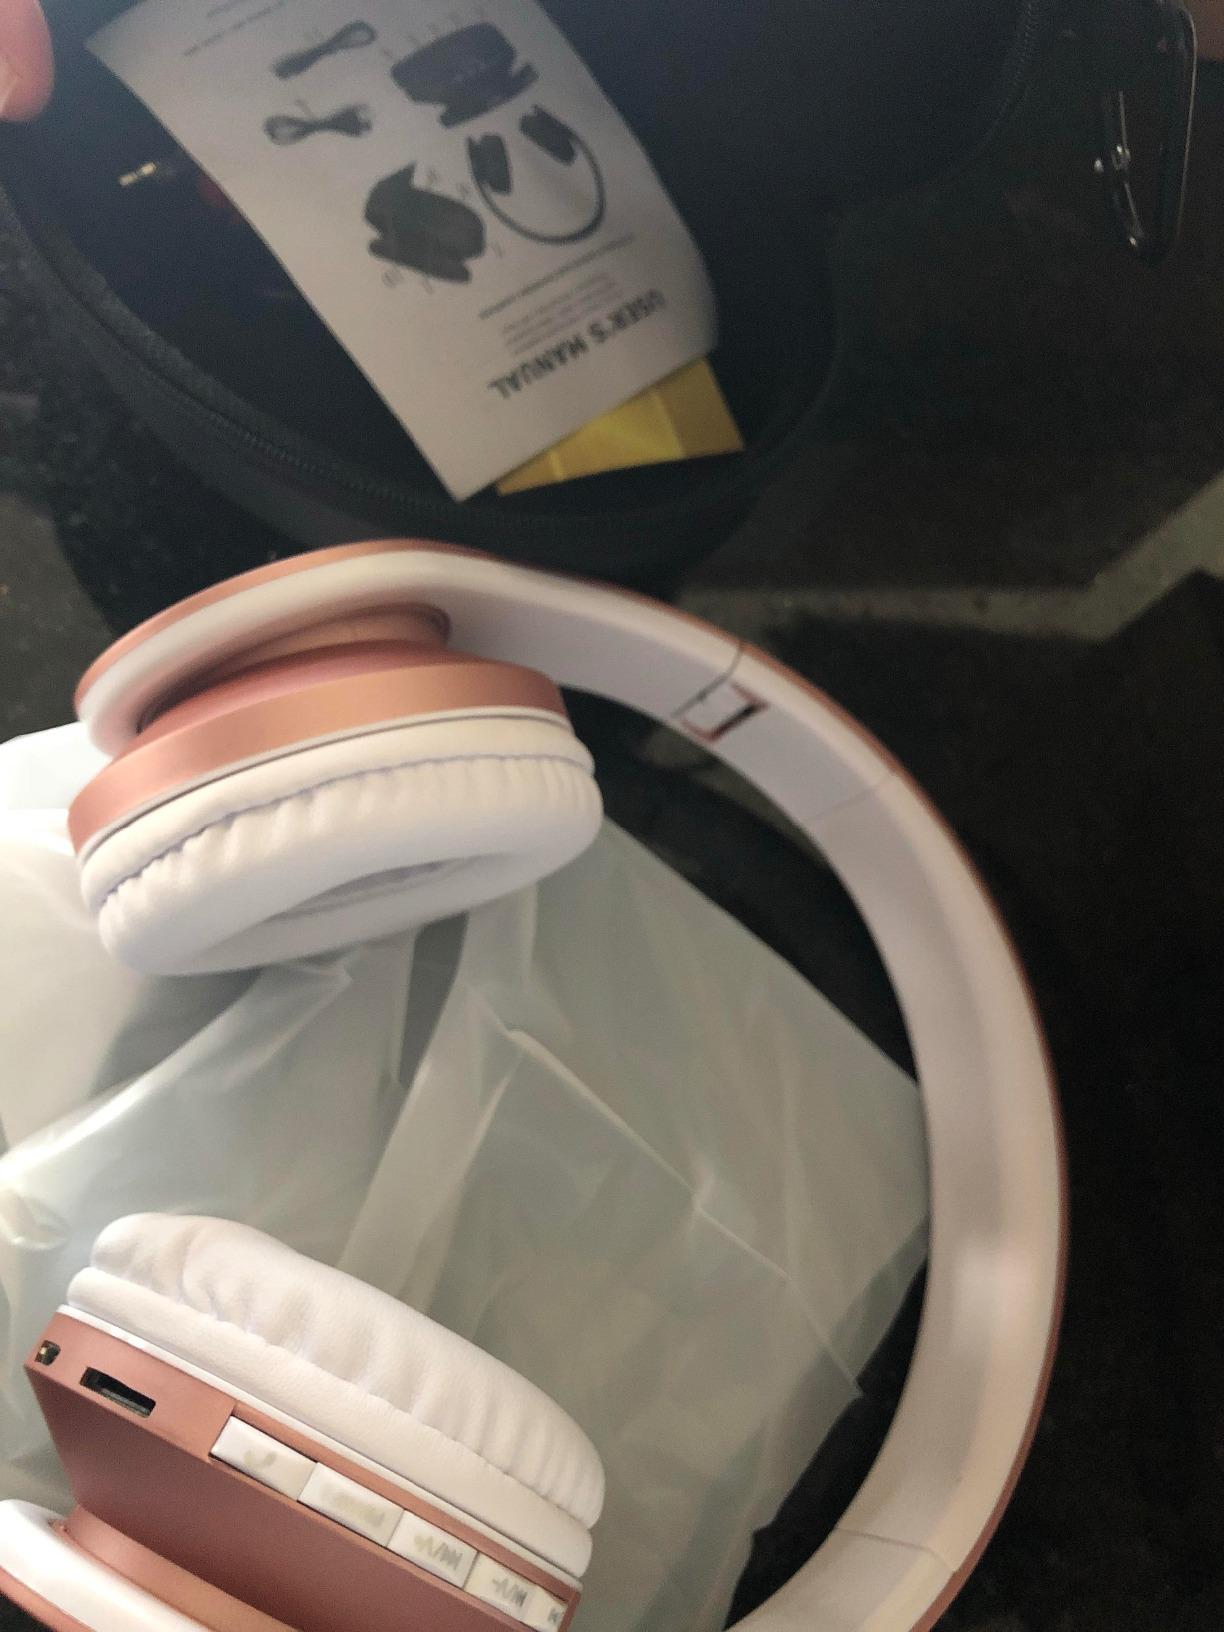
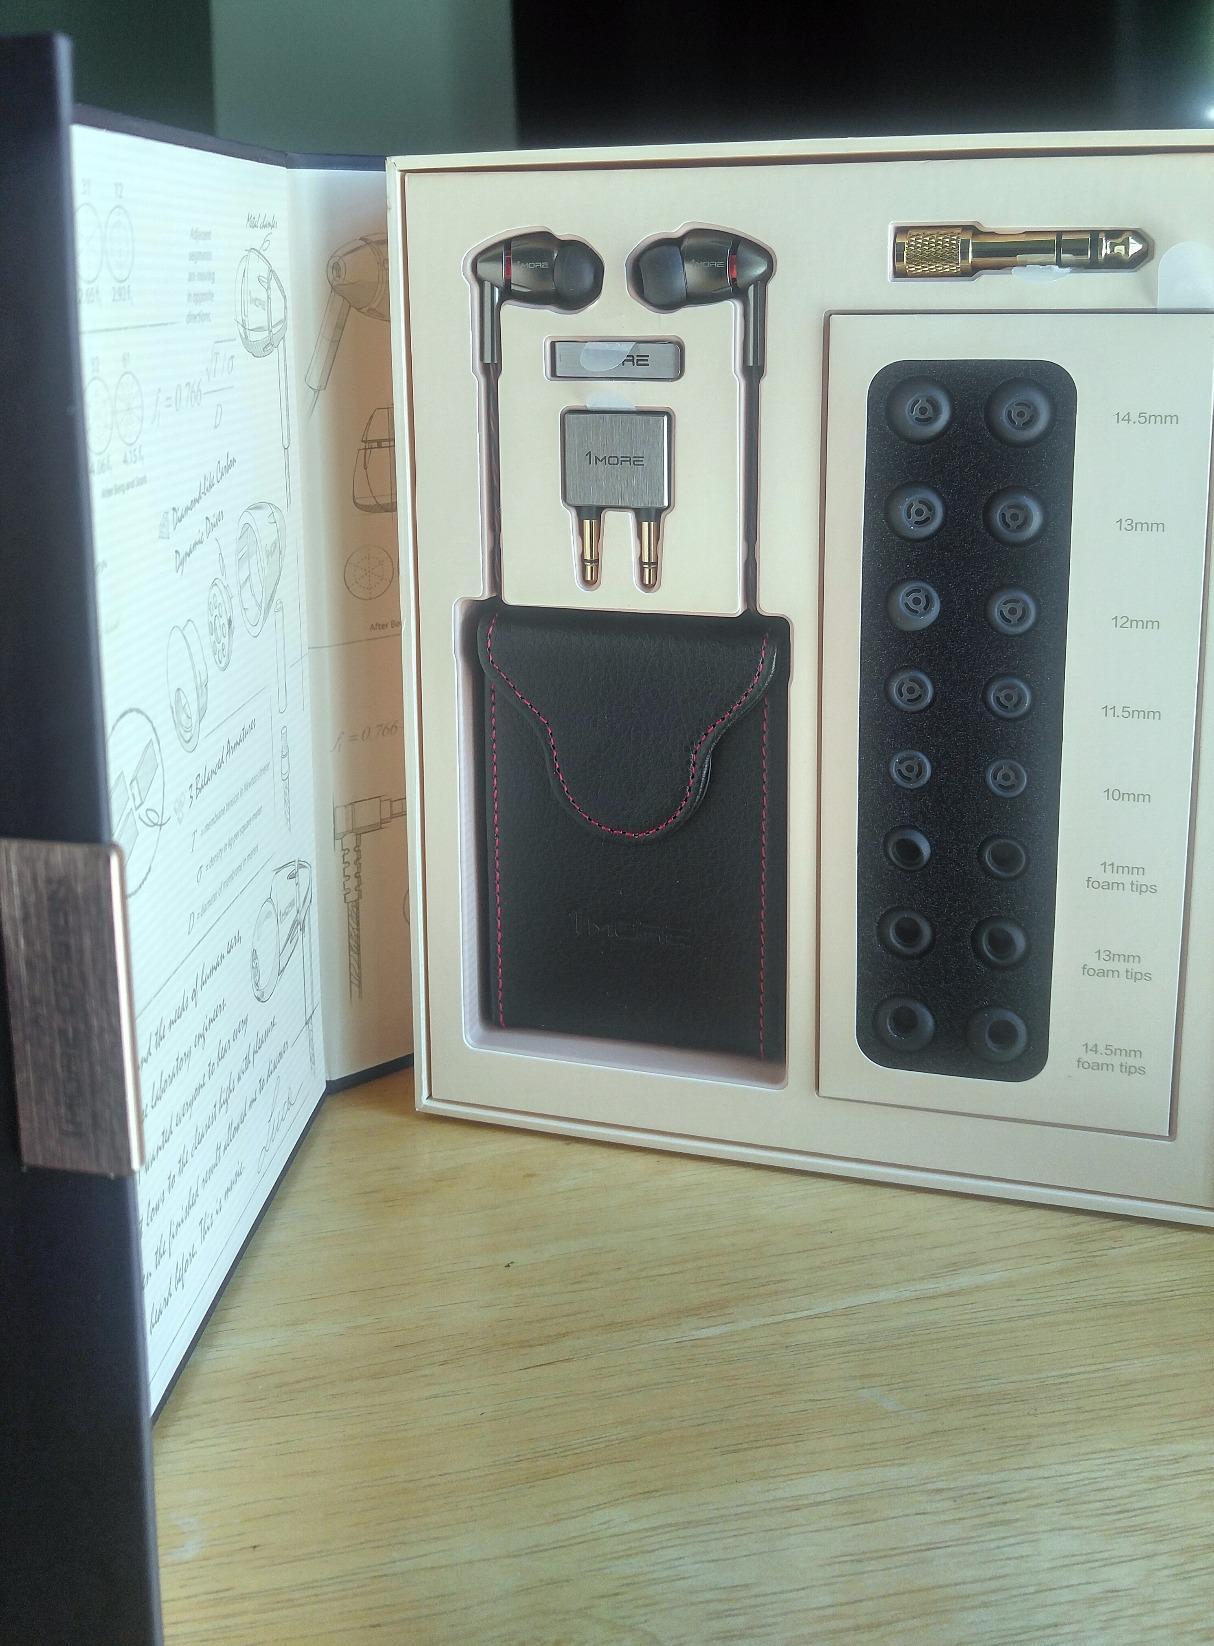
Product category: headphones
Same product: no